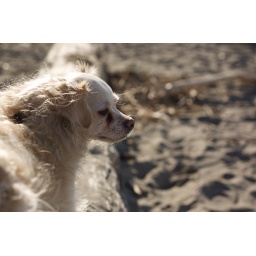
All tuckered out and sand all over his face